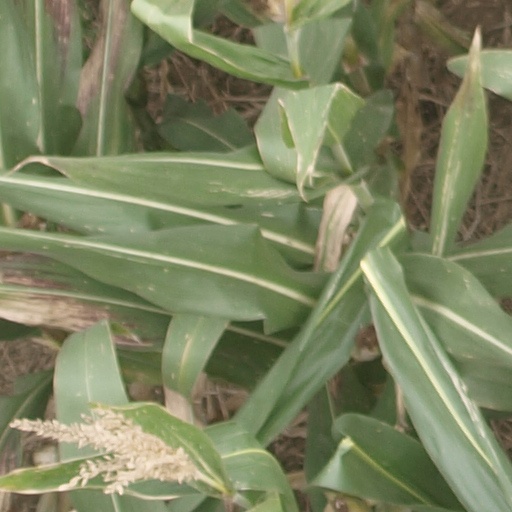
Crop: maize; corn